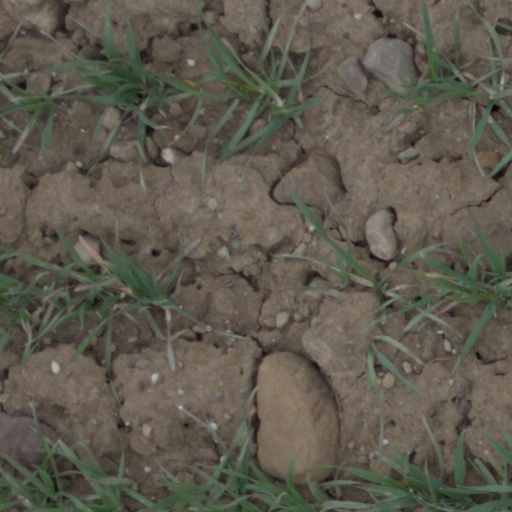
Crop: wheat